Grand Palace

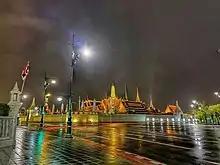
The Padej Dusakorn Fort and Temple of the Emerald Buddha.

The Siwalai Garden (สวนศิวาลัย, "Suan Siwalai") is situated to the easternmost part of the Middle court and is considered separate from the other state buildings and throne halls. The garden has been in its present form, since King Rama V, and contains both royal residences and religious buildings. Throughout the years several structures were built and demolished by various kings. The garden was first created at the behest of King Rama I as a private retreat called the "Suan Kaew" (สวนแก้ว) or 'Crystal Garden'. The name was changed by Rama II to "Suan Khwa" or 'Right Garden', who also embellished the garden and transformed it into a pleasure garden for the inhabitants of the Inner Court.